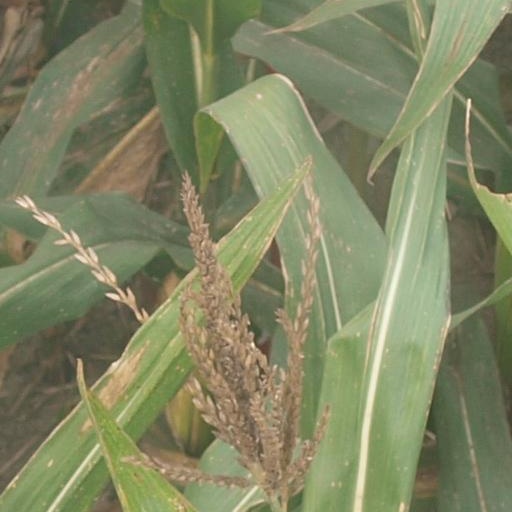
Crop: maize; corn